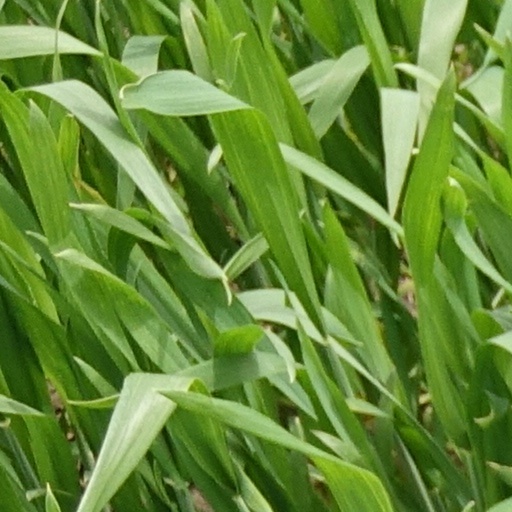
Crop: wheat